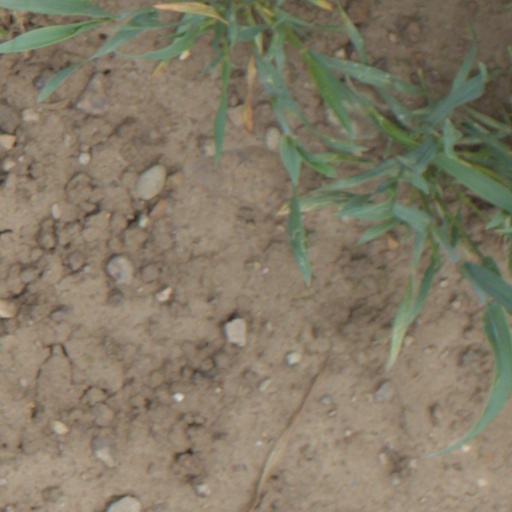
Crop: wheat